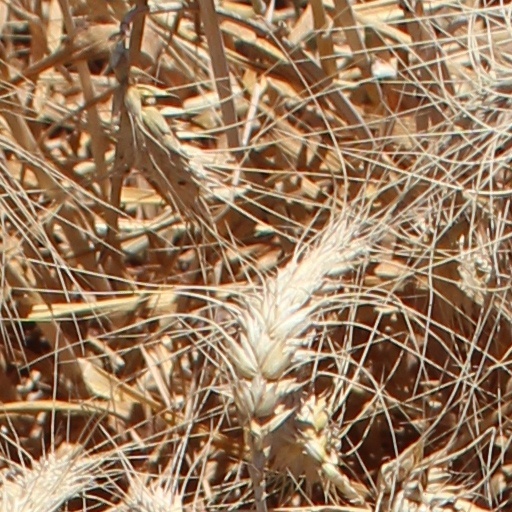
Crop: wheat